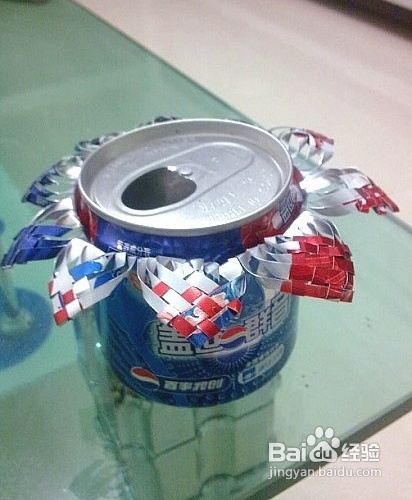
Label: metal